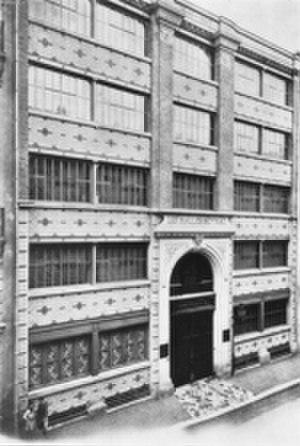
L'usine-fabrique Moynat
Moynat est un des plus anciens malletiers français. Son premier atelier a été fondé en 1849 par les artisans layetiers-emballeurs Octavie et François Coulembier. Ils s'associent plus tard à la marchande Pauline Moynat, qui a ouvert une boutique avenue de l'Opéra. La maison a été l'un des principaux noms de la maroquinerie de luxe de son époque. Connue pour son savoir-faire traditionnel dans la réalisation des articles de voyage sur mesure, le malletier est devenu célèbre notamment grâce à ses créations destinées au monde automobile, ainsi que ses innovations, qui ont rendu les malles plus légères et imperméables, et ses participations remarquées aux expositions universelles. La société actuelle porte le nom de Moynat Paris Sas.